Folding@home

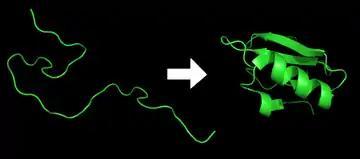
A protein before and after folding. It starts in an unstable random coil state and finishes in its native state conformation.

Proteins are an essential component to many biological functions and participate in virtually all processes within biological cells. They often act as enzymes, performing biochemical reactions including cell signaling, molecular transportation, and cellular regulation. As structural elements, some proteins act as a type of skeleton for cells, and as antibodies, while other proteins participate in the immune system. Before a protein can take on these roles, it must fold into a functional three-dimensional structure, a process that often occurs spontaneously and is dependent on interactions within its amino acid sequence and interactions of the amino acids with their surroundings. Protein folding is driven by the search to find the most energetically favorable conformation of the protein, i.e., its native state. Thus, understanding protein folding is critical to understanding what a protein does and how it works, and is considered a holy grail of computational biology. Despite folding occurring within a crowded cellular environment, it typically proceeds smoothly. However, due to a protein's chemical properties or other factors, proteins may misfold, that is, fold down the wrong pathway and end up misshapen. Unless cellular mechanisms can destroy or refold misfolded proteins, they can subsequently aggregate and cause a variety of debilitating diseases. Laboratory experiments studying these processes can be limited in scope and atomic detail, leading scientists to use physics-based computing models that, when complementing experiments, seek to provide a more complete picture of protein folding, misfolding, and aggregation.